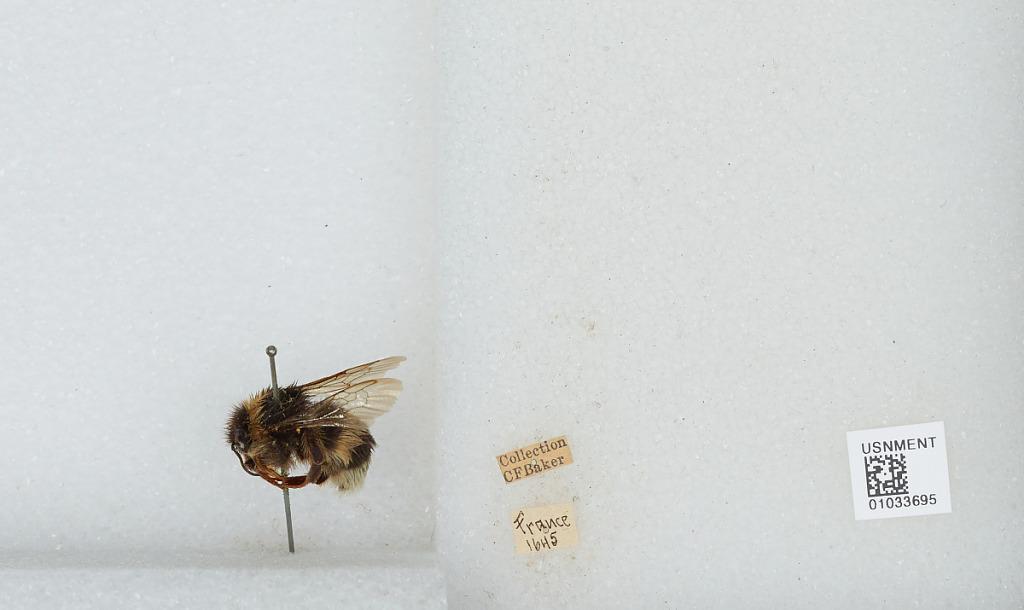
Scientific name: Bombus (Bombus) terrestris (Linnaeus)
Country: France